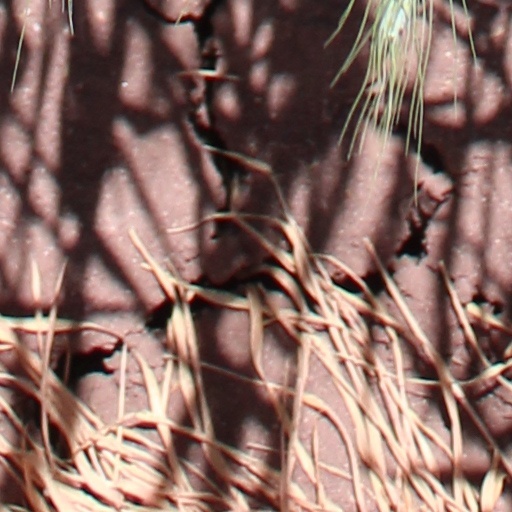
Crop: wheat